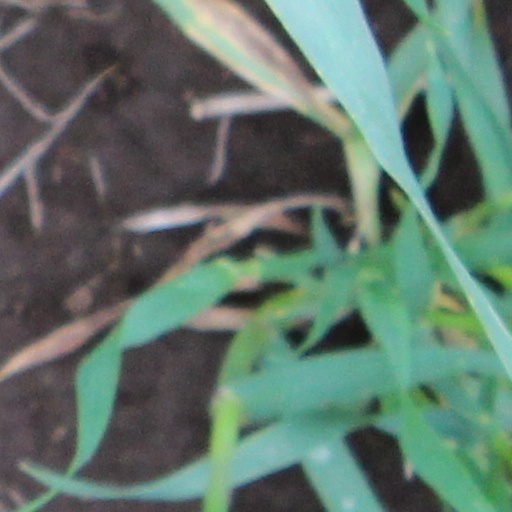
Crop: wheat